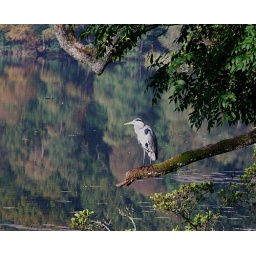
Heron over looking Loughrigg Tarn with the trees reflected in the water